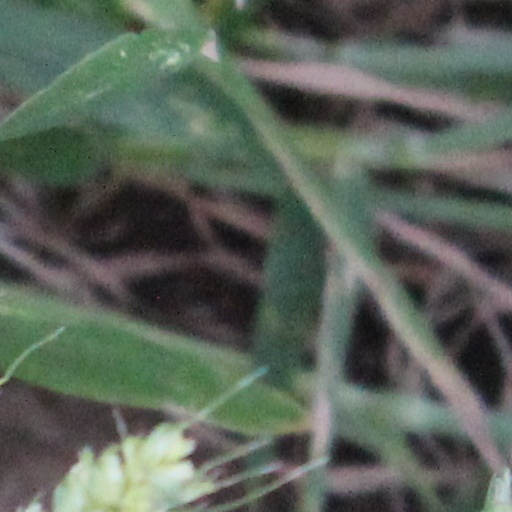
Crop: wheat